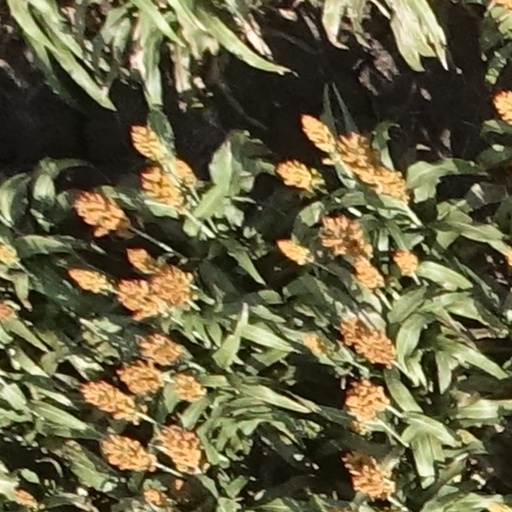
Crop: sorghum